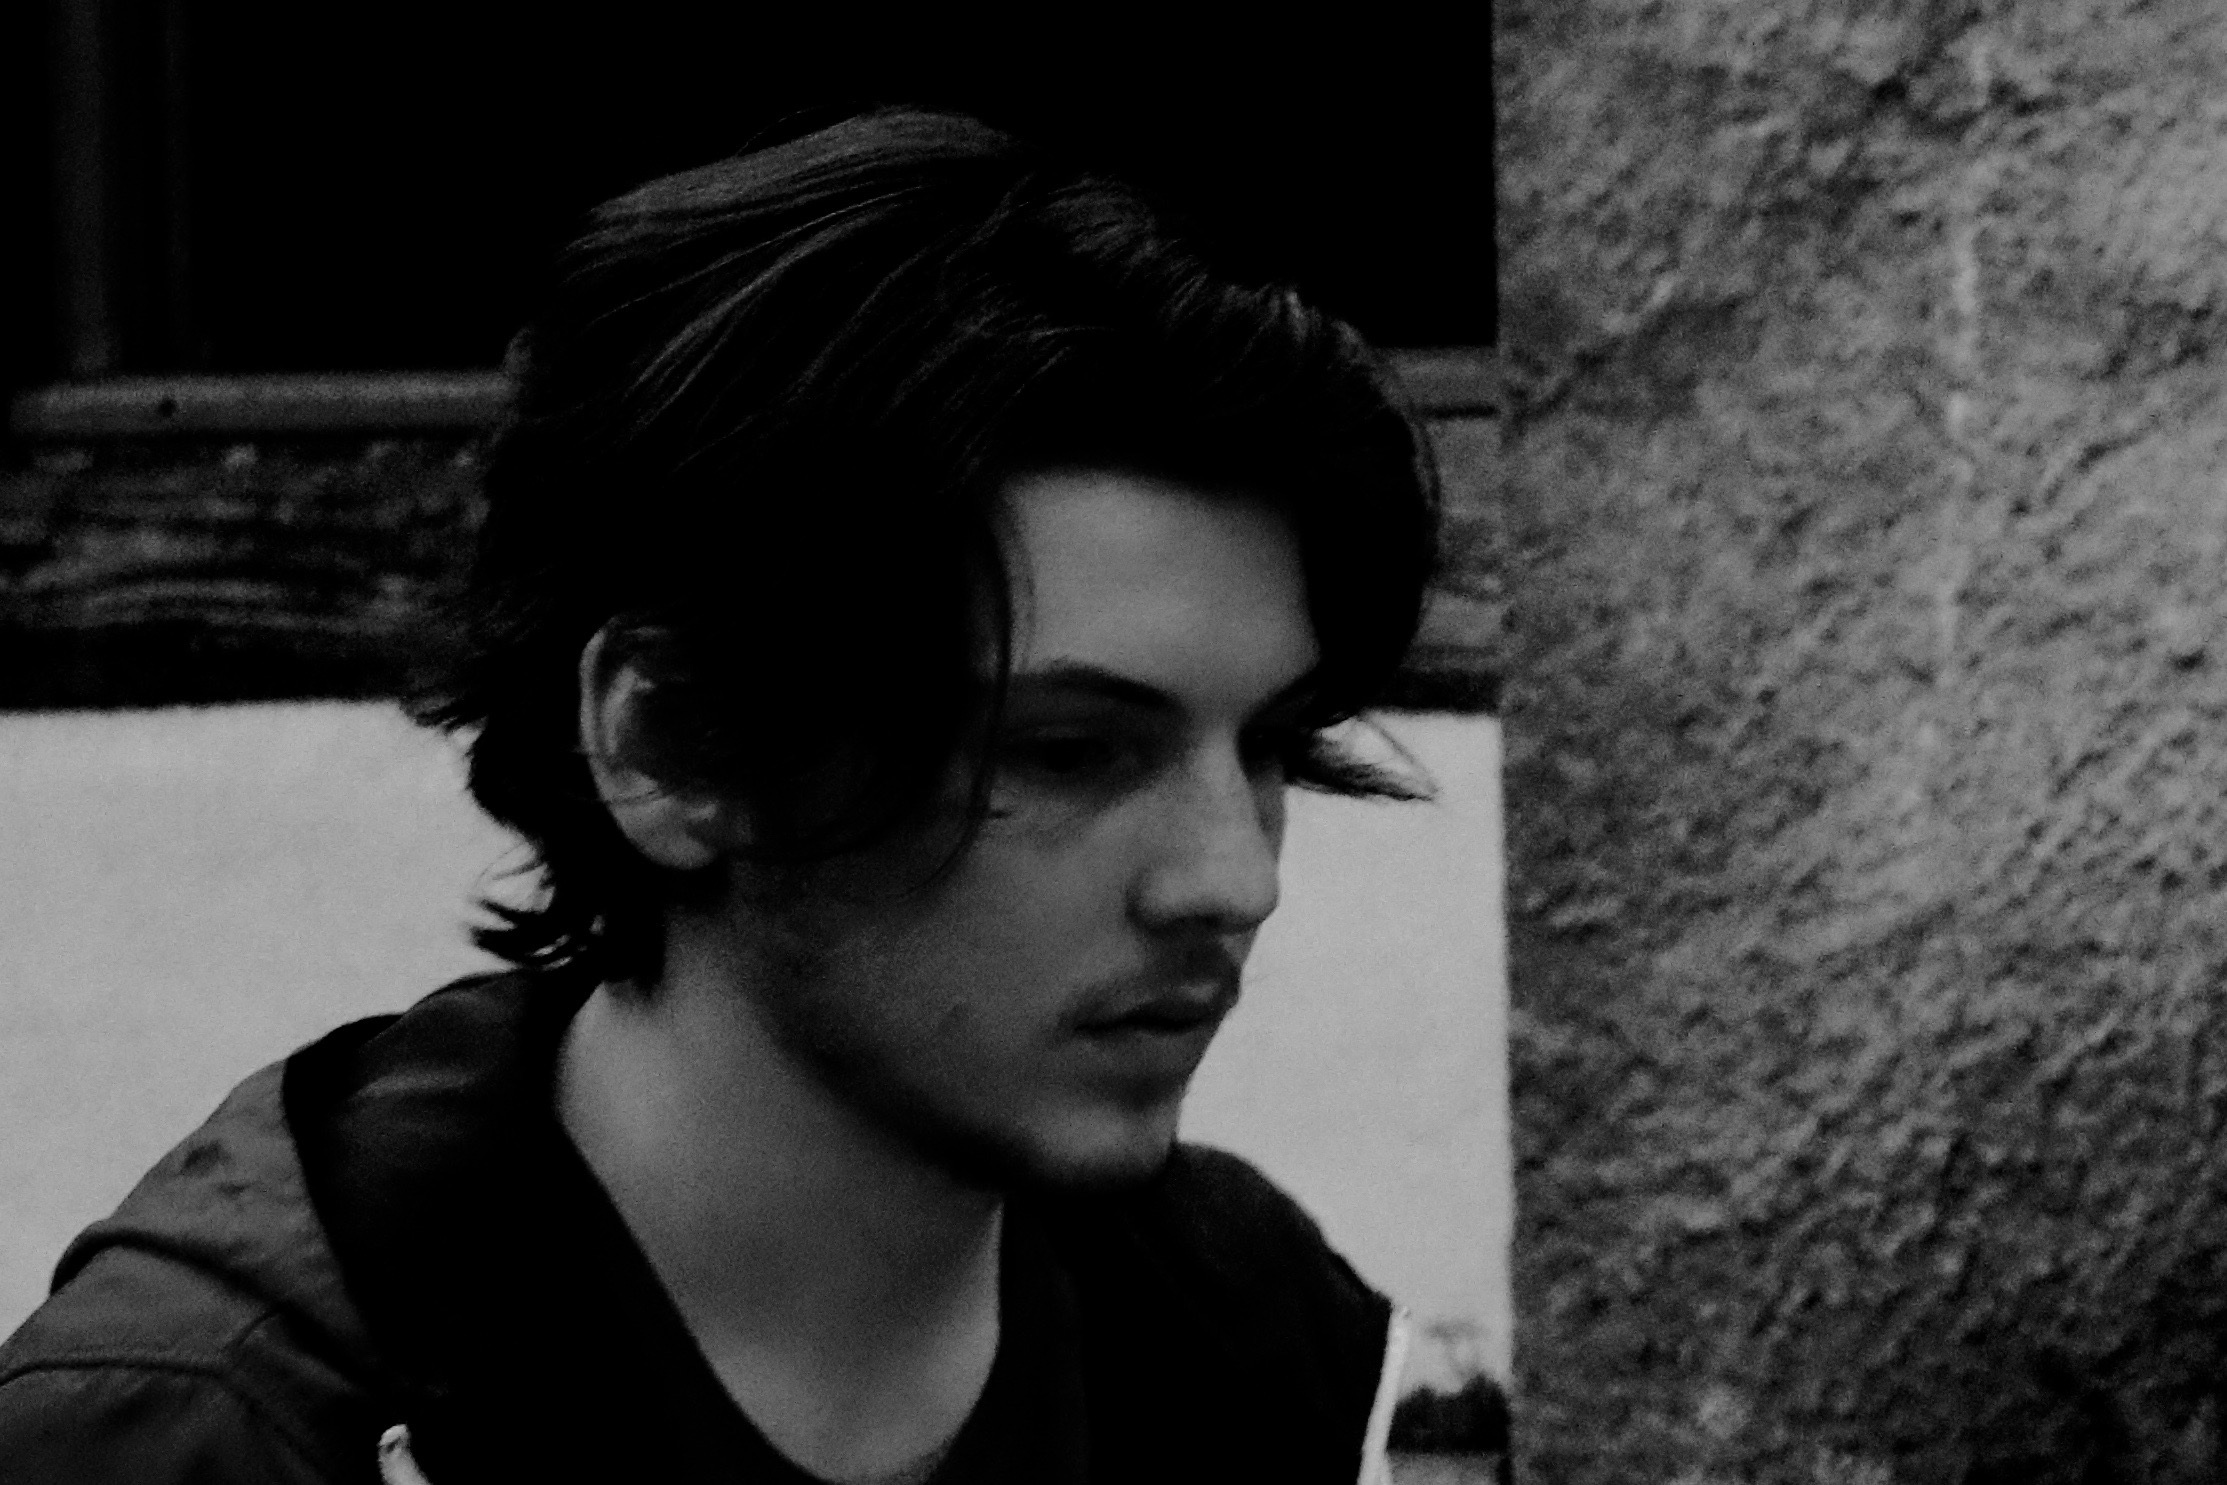
black and white, portrait, model, darkness, black, monochrome, glasses, eyewear, beauty, photo shoot, monochrome photography, portrait photography, film noir, vision care